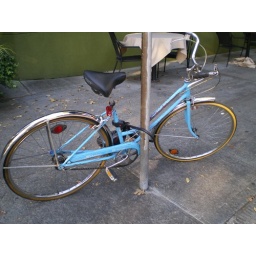
It was bikes like these that were turned into some of the first &amp;quot;Klunkerz&amp;quot; mountain bikes in Marin county, CA